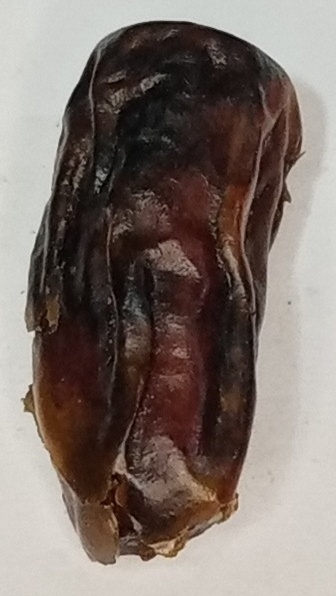
Variety: gajar
Size: small
Grade: grade-1